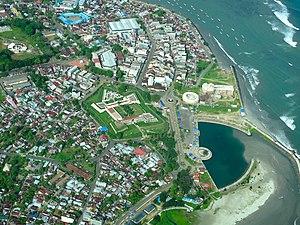
Le fort Marlborough est un fort construit par les Britanniques à Bengkulu, dans l'île indonésienne de Sumatra. Il a été construit entre 1713 et 1719 par la Compagnie britannique des Indes orientales sous les ordres de gouverneur Joseph Collett comme fort défensif. C'était l'un des plus puissants forts britanniques en Asie, avec le fort St. George de Madras en Inde.
Les villes d'Indonésie ont en général le statut de kecamatan, une subdivision du kabupaten. Le kabupaten est lui-même une subdivision de la province.
Bengkulu est une ville d'Indonésie située sur la côte sud-ouest de l'île de Sumatra. Elle est la capitale et la plus grande ville de la province de Bengkulu, et a le statut de kota.